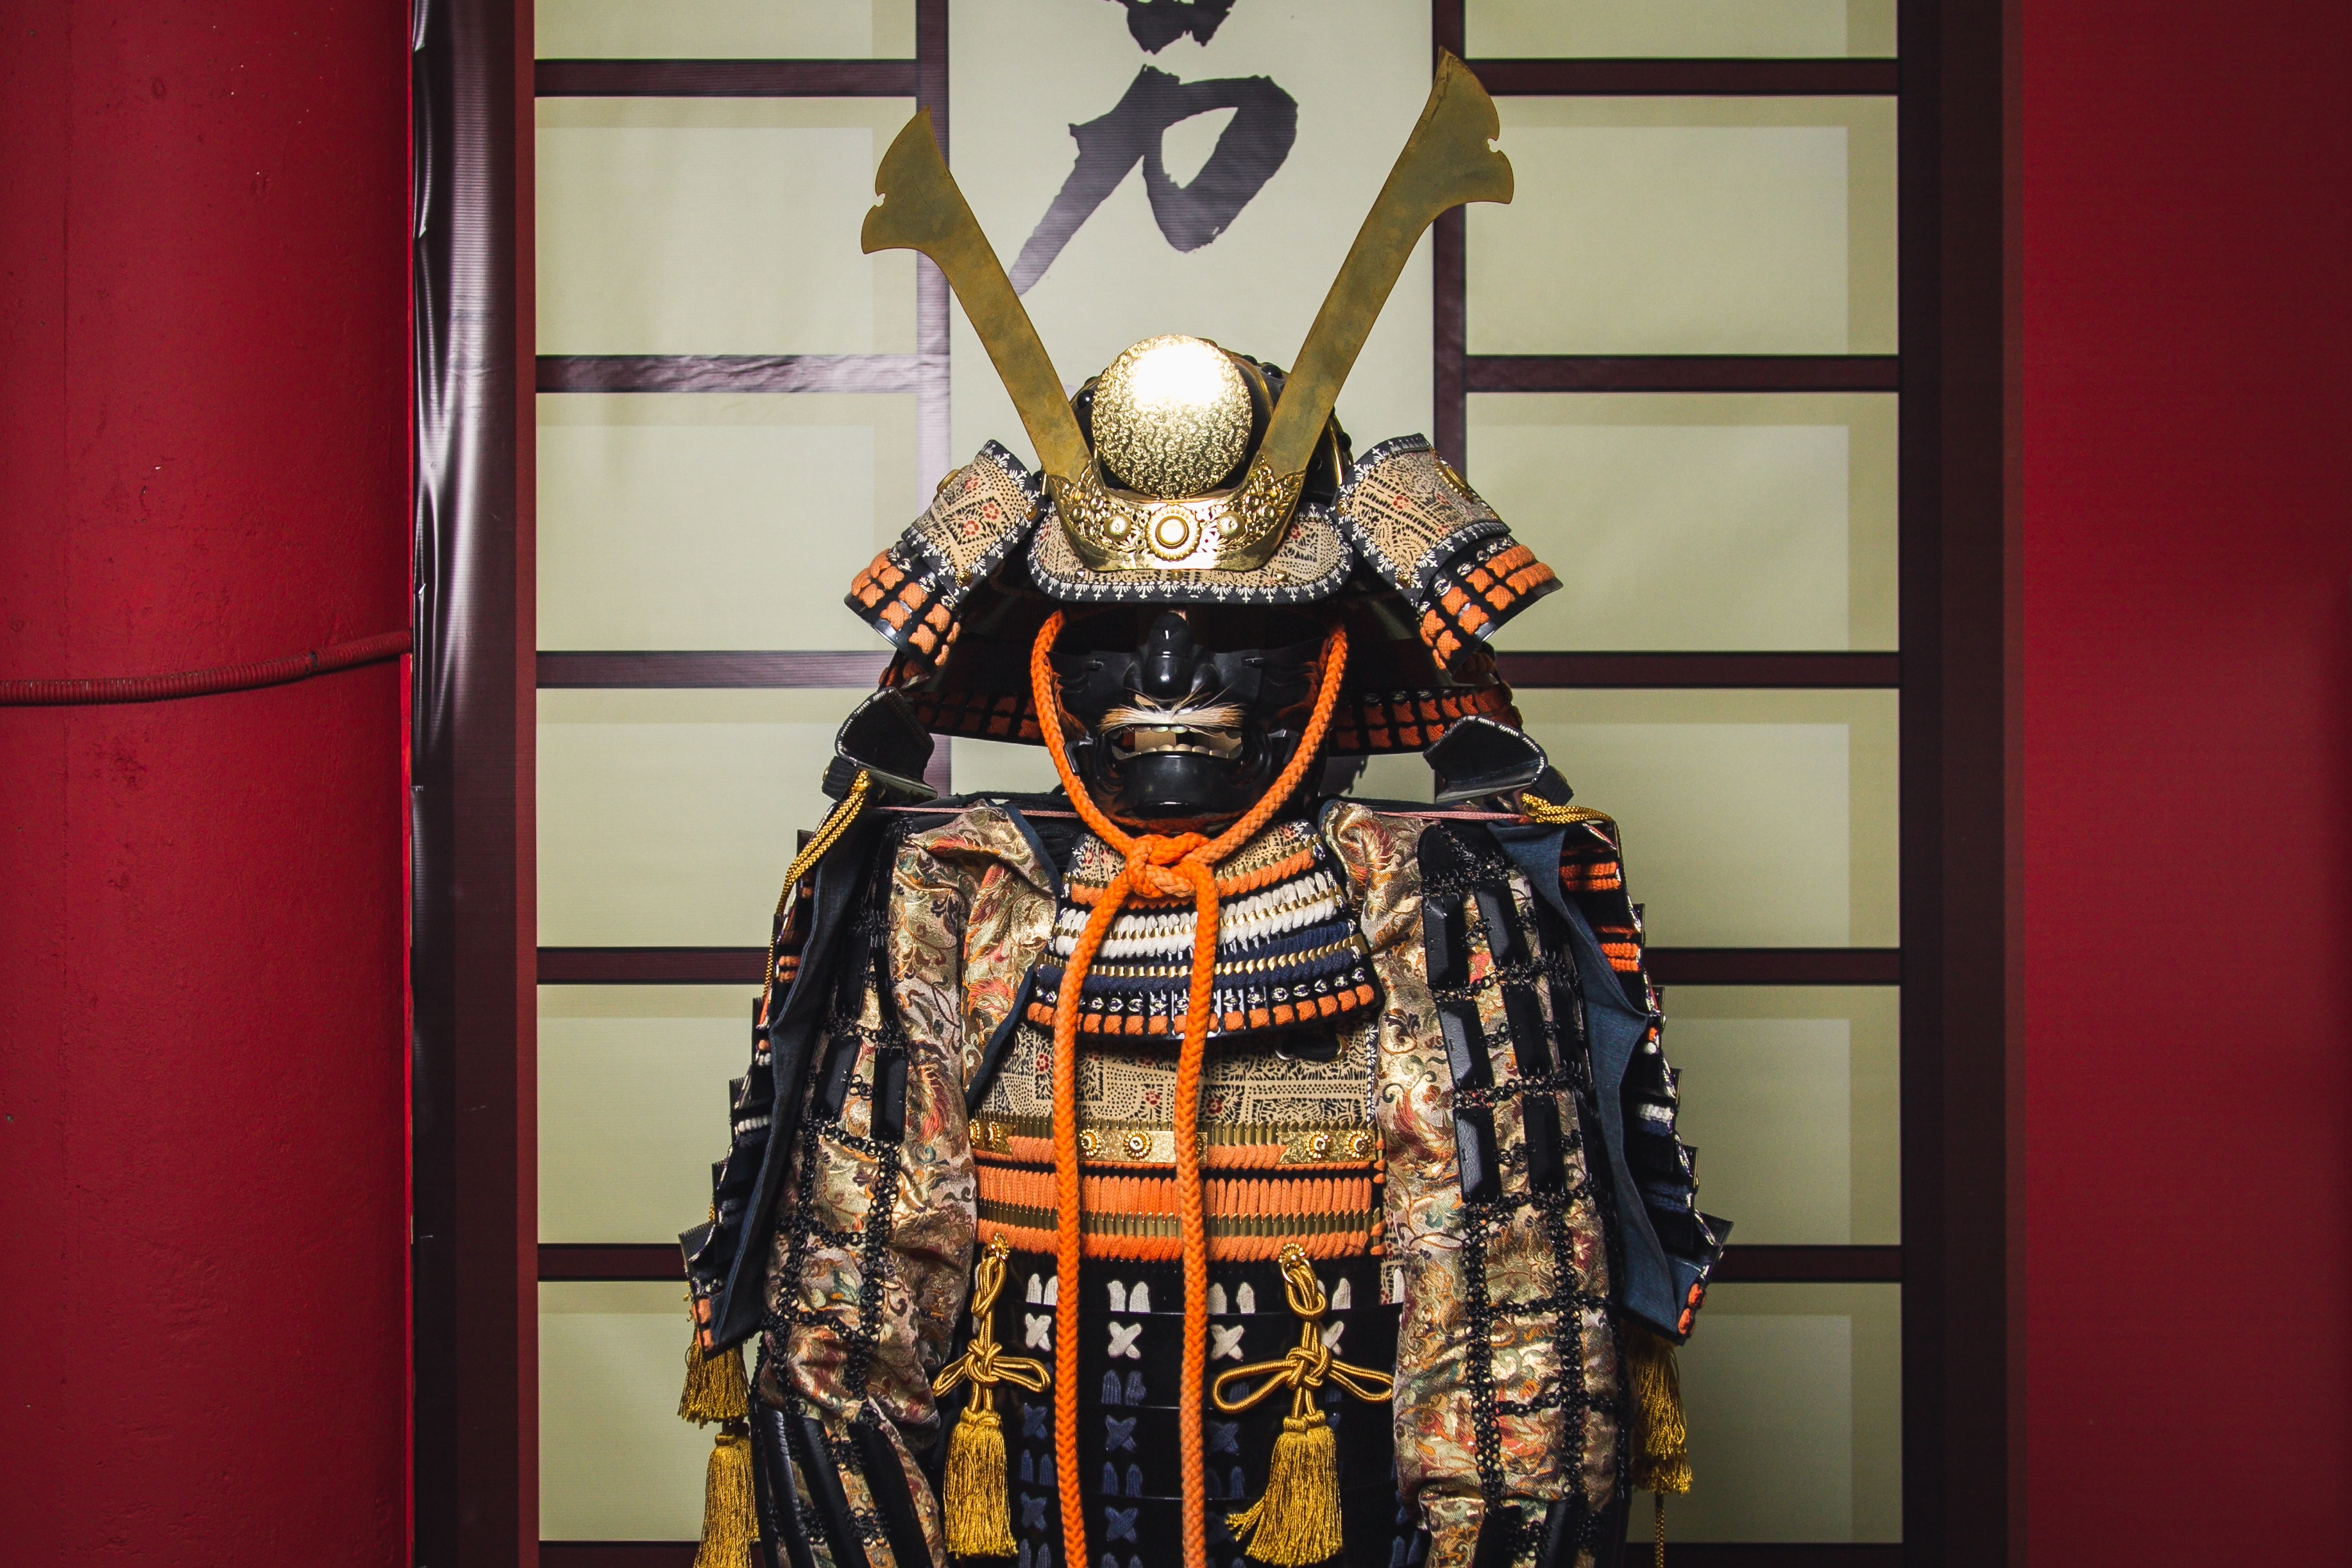
person, profession, clothing, japan, costume, armour, samurai, warrior, armor